Sredny Kurchali

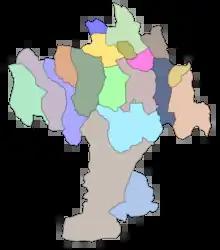
Map of Vedensky District. Sredny Kurchali is in the Kurchalinskoye rural settlement

Sredny Kurchali is located on the right bank of the Gums River. It is north-east of Vedeno.